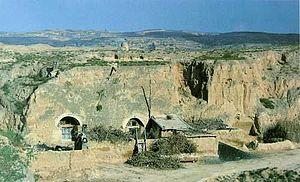
Le lœss est une roche sédimentaire détritique meuble formée par l'accumulation de limons issus de l'érosion éolienne, dans les régions désertiques et périglaciaires.